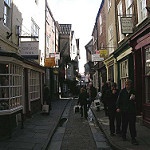
Label: street